NGC 2035

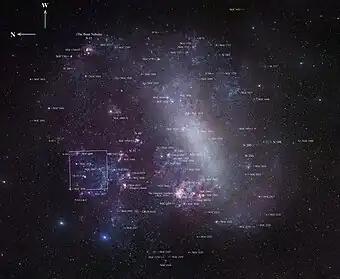
The Large Magellanic Cloud, with the location of NGC 2035 and NGC 2032 marked just left of centre

NGC 2035 (also known as ESO 56-EN161 and the Dragon's Head Nebula) is an emission nebula and a H II region in the Dorado constellation and part of the Large Magellanic Cloud. It was discovered by James Dunlop on August 3, 1826. Its apparent size is 3.0.